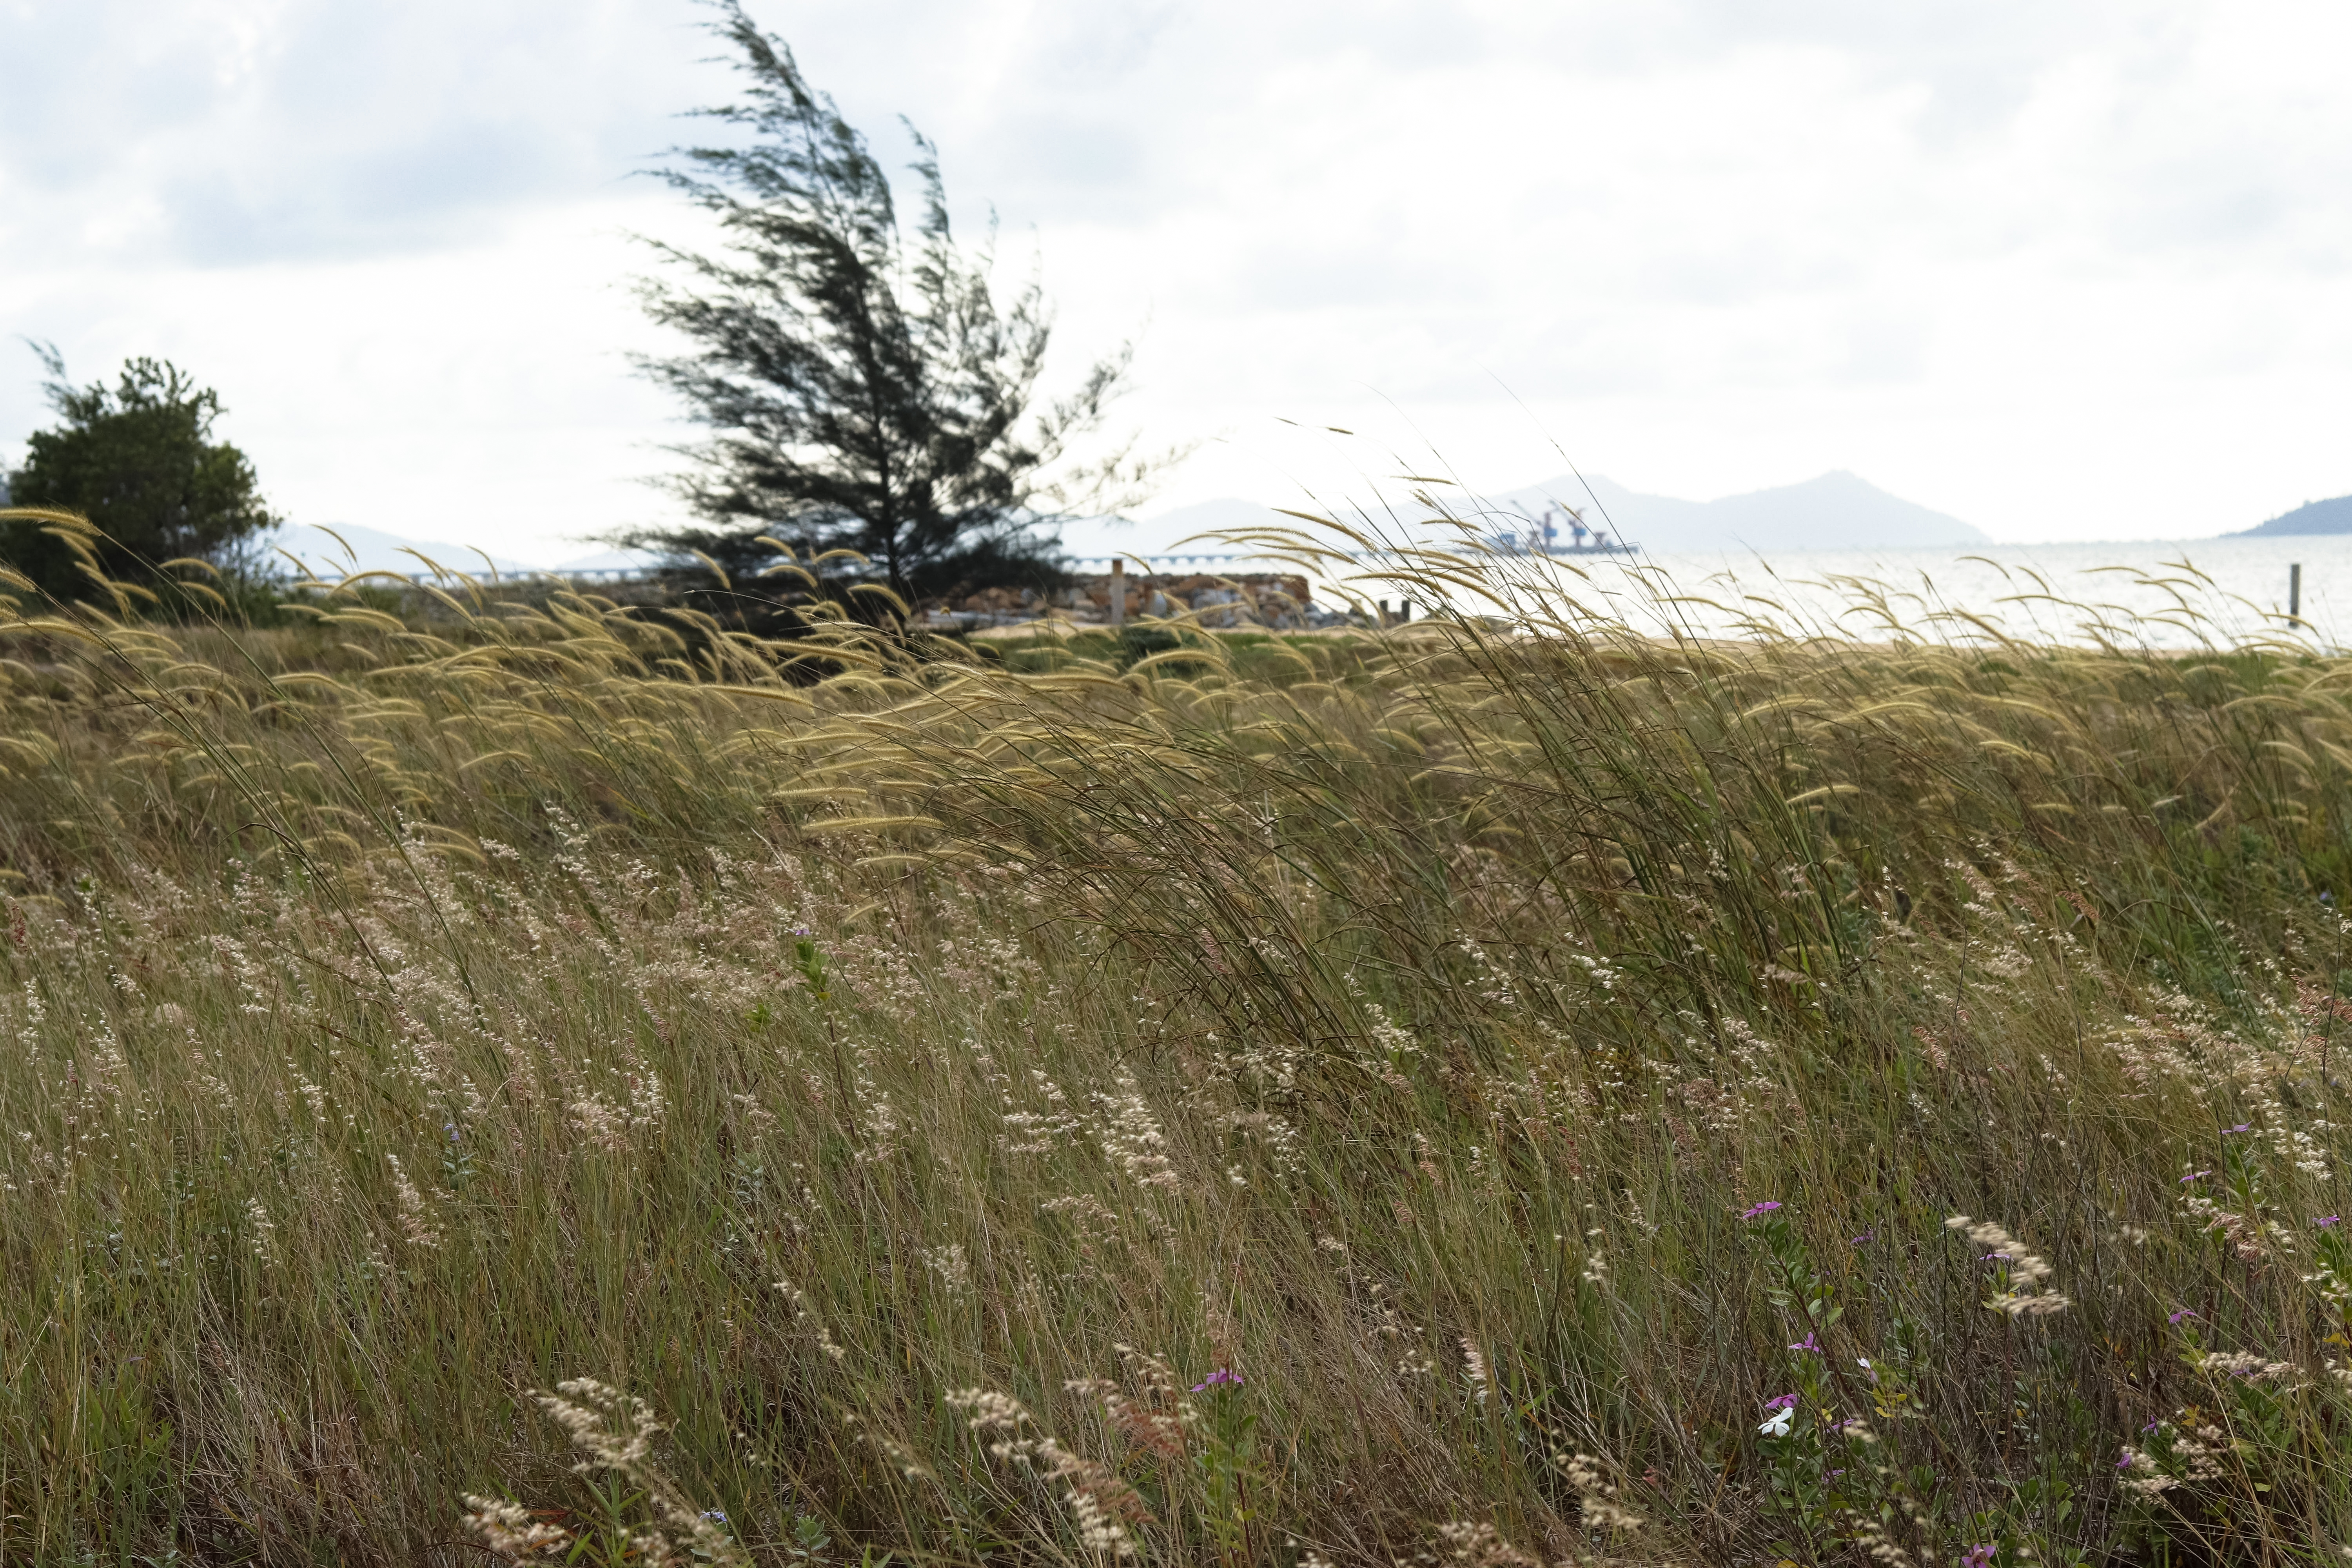
nature, view, landscape, grass, flower, wild, grassland, vegetation, natural landscape, natural environment, prairie, meadow, grass family, plant, shrubland, steppe, tree, ecoregion, plant community, land lot, pasture, phragmites, hill, field, plain, fell, soil, chrysopogon zizanioides, shrub